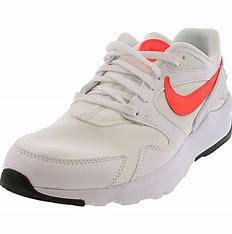
Brand: Nike
Model: LD Victory